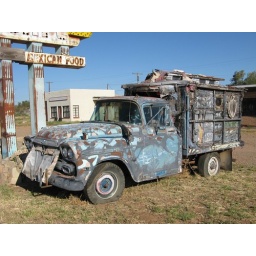
Old Chevy truck next to Ranch House Cafe sign in Tucumcari, New Mexico on Route 66